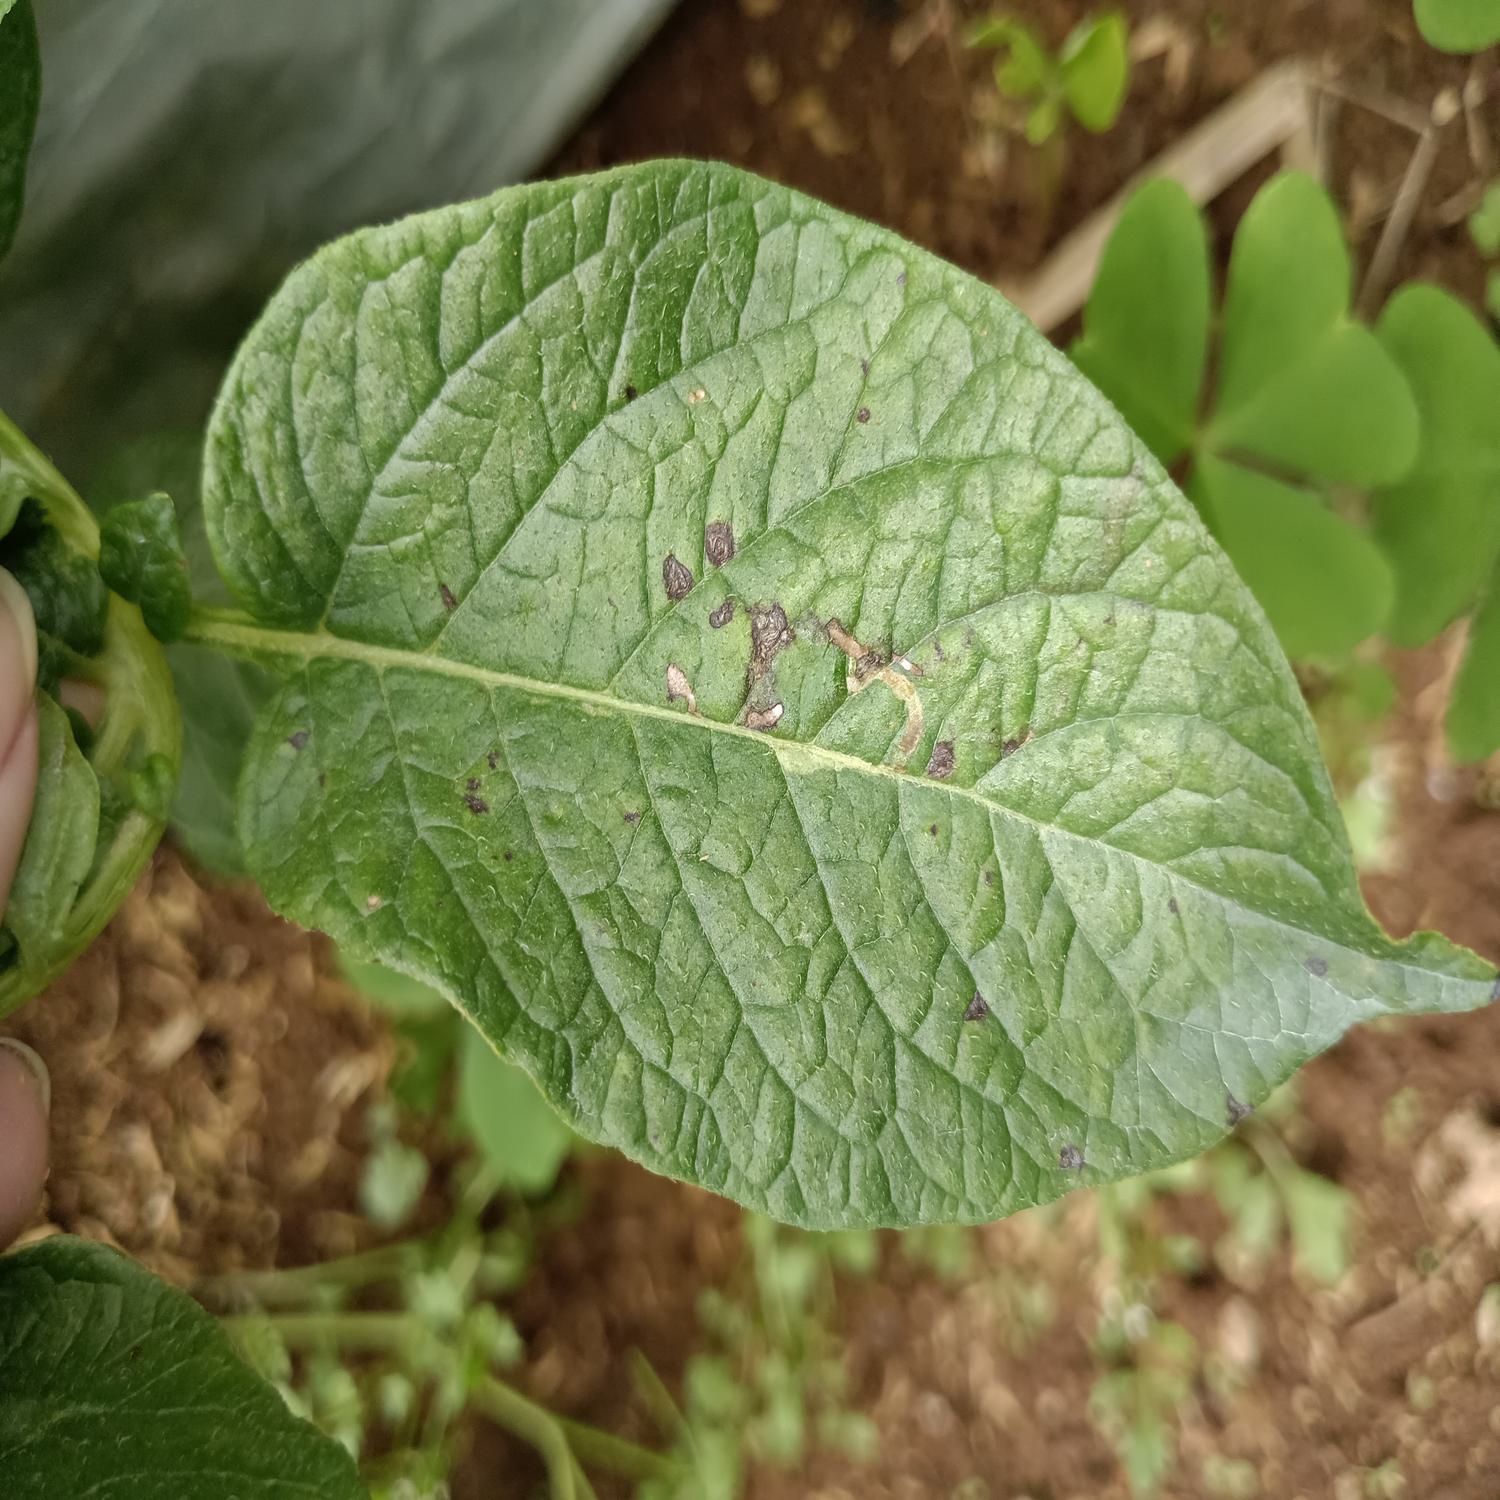
Label: Fungi